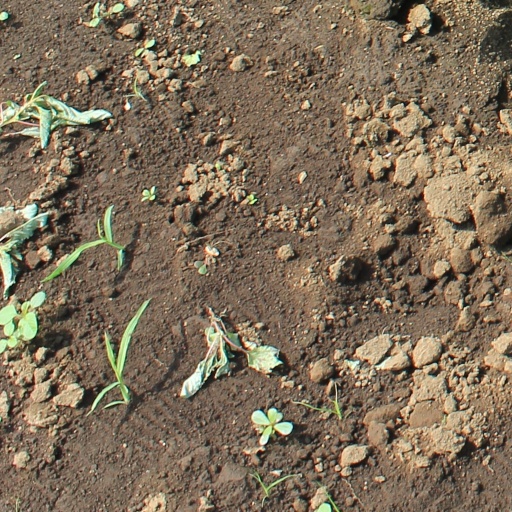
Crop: soybean